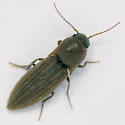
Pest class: clickbeetles_wireworms